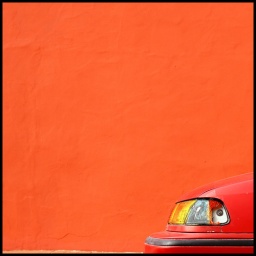
Front bumper of a red car against an orange wall. Downtown Tucson, Arizona. Explored! (#205)